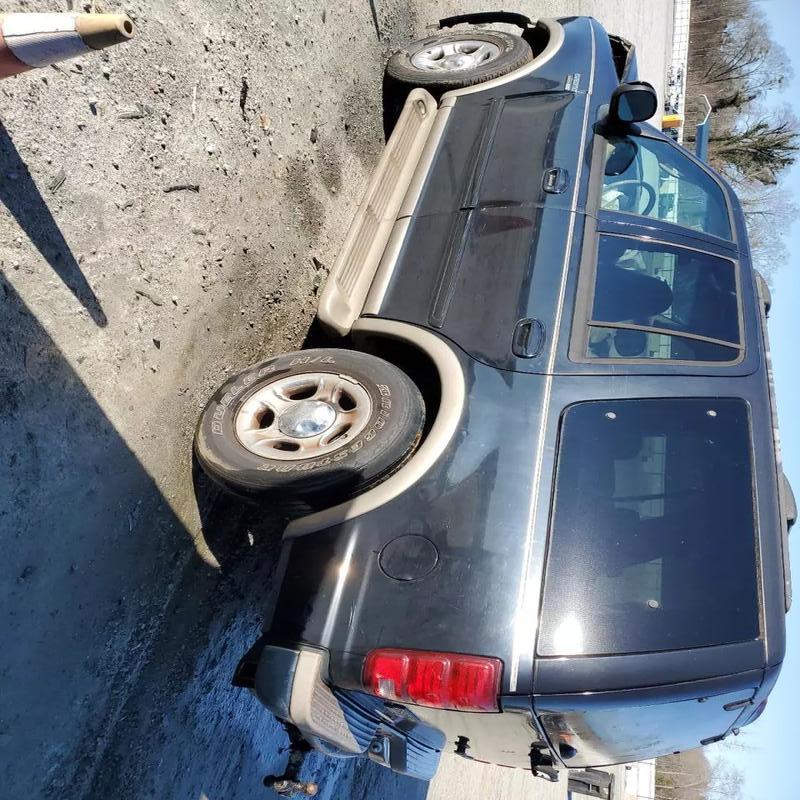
Aucun dommage détecté.
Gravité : aucun